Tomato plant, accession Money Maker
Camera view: tilt-top (135 deg); turntable rotation: 90 degrees
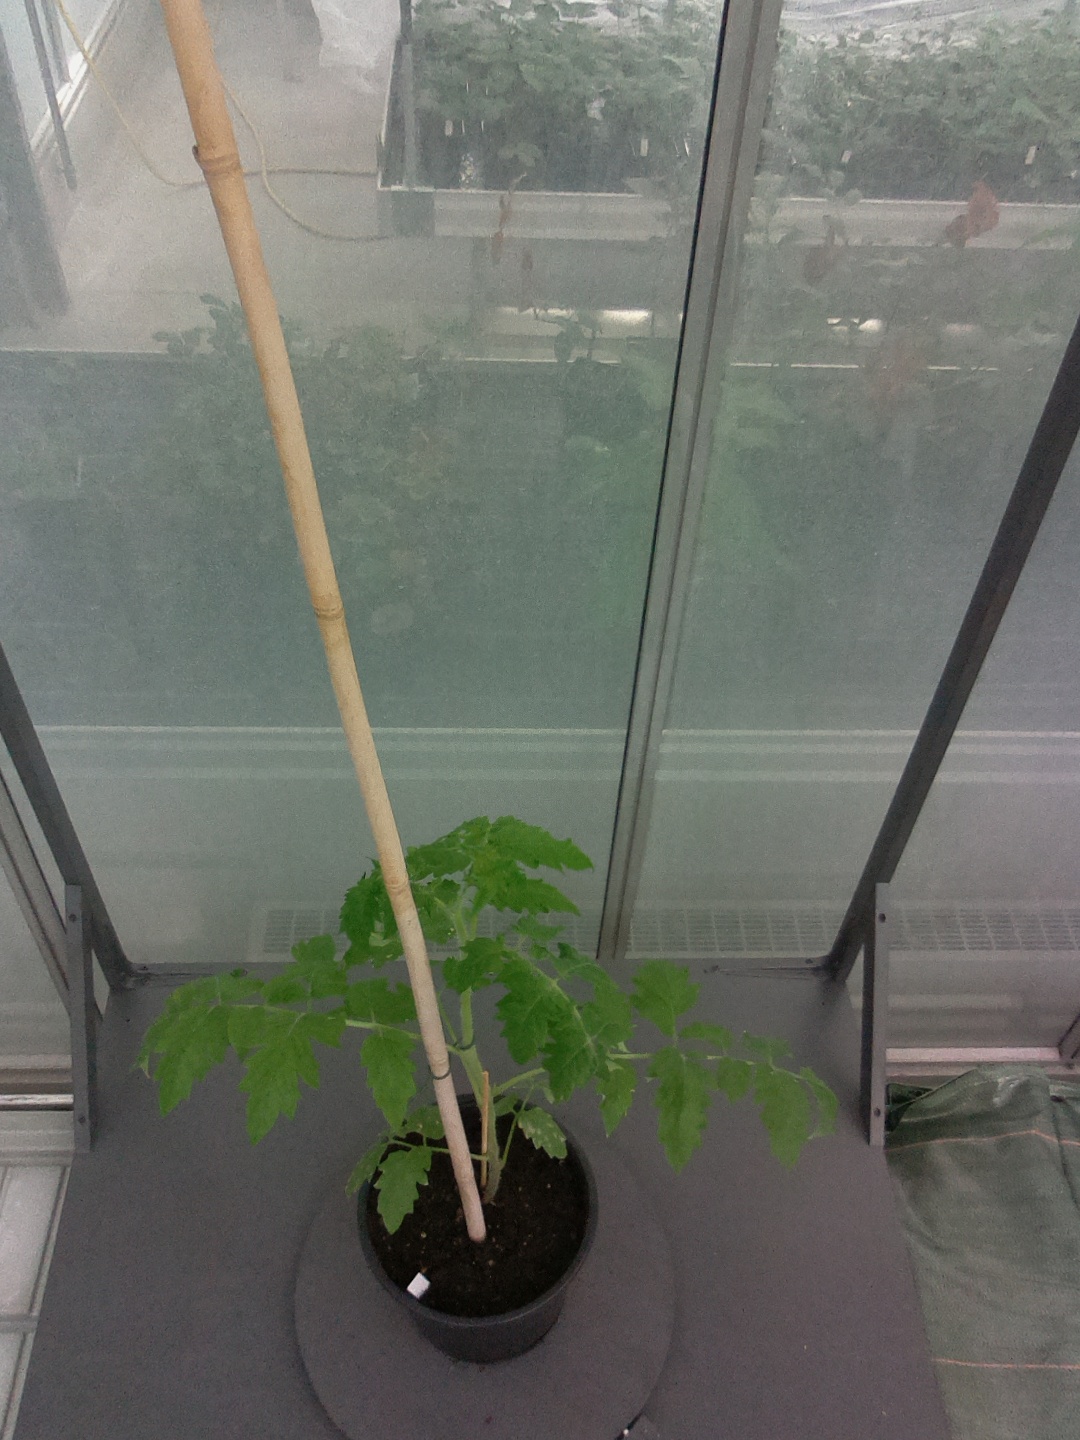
BBCH growth stage 13: 6 of true leaves visible